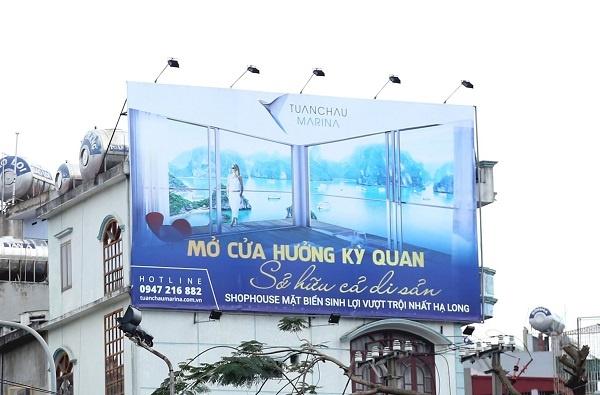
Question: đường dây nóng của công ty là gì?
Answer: là 0947216882